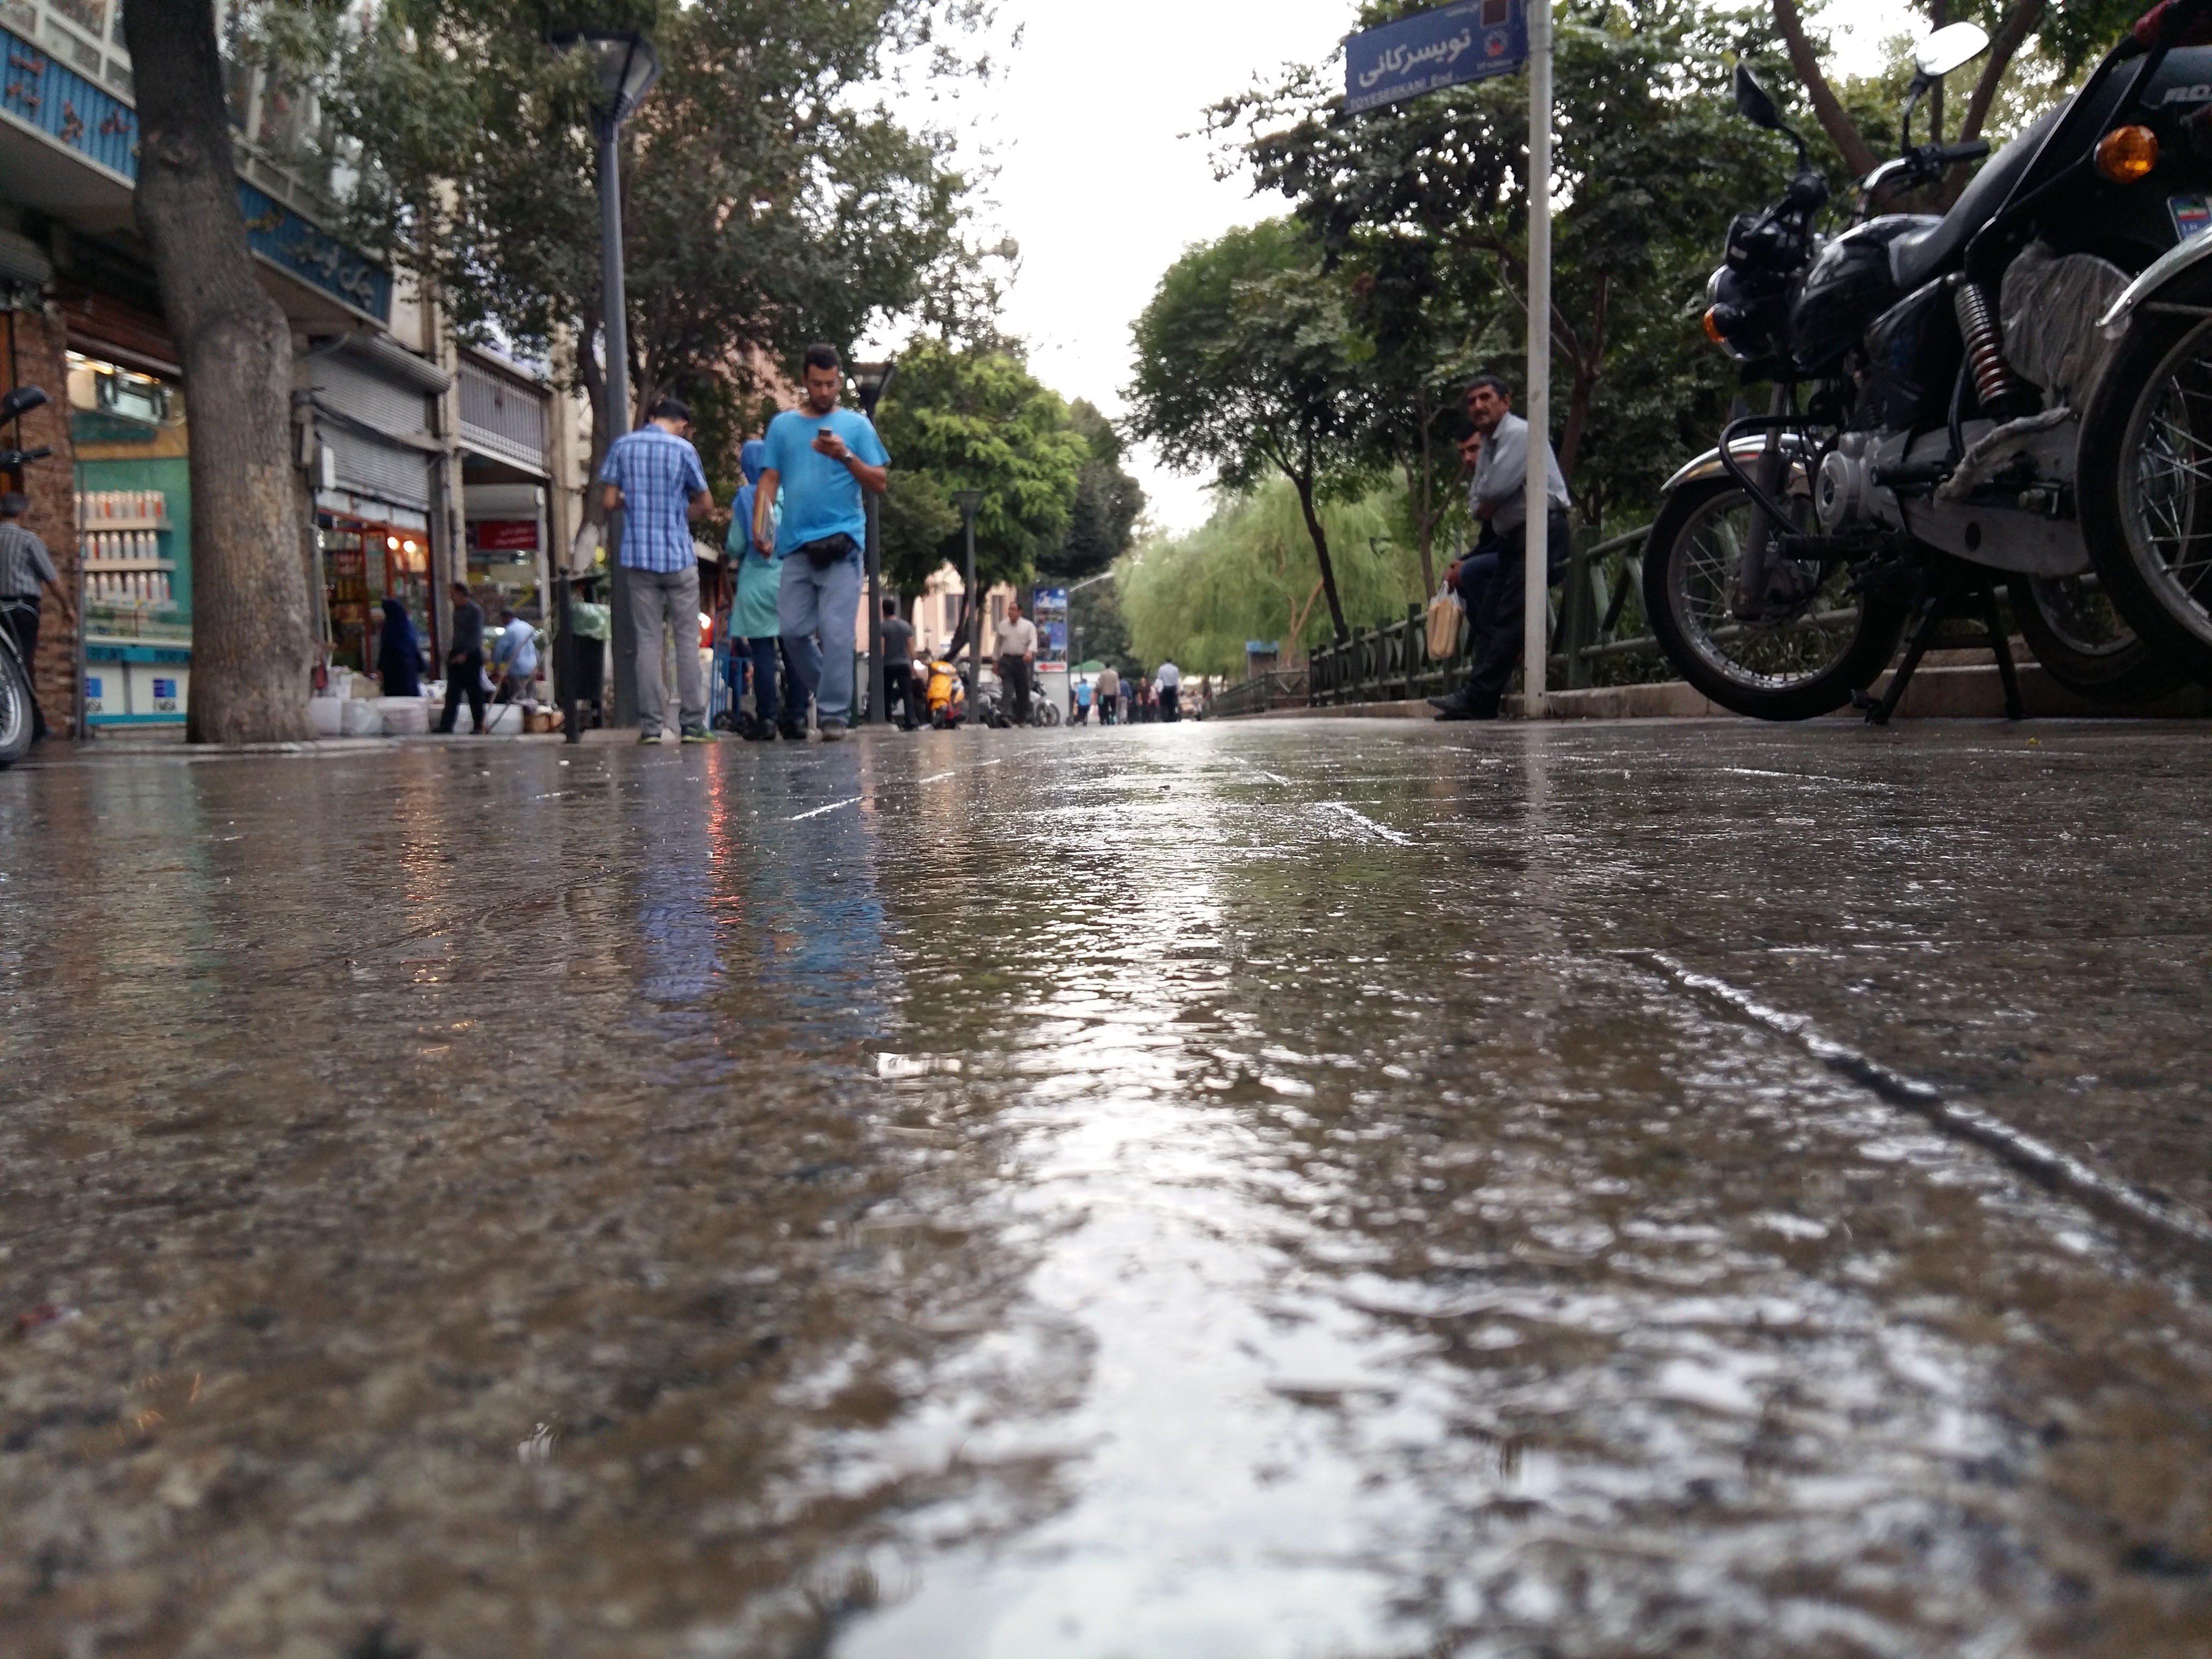
rain, flood, weather, disaster, geological phenomenon